Woman in Gold (film)

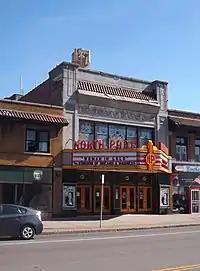
Buffalo, New York, theater showing the film.

Months later, happening upon an art book with "Woman in Gold" on the cover, Schoenberg has an epiphany. Using a narrow rule of law and precedents in which an art restitution law was retroactively applied, Schoenberg files a claim in US court against the Austrian government contesting their claim to the painting. An appeal goes to the Supreme Court of the United States, where in the matter of "Republic of Austria v. Altmann", the court rules in Altmann's favor, which results in the Austrian government attempting to persuade Altmann to retain the painting for the gallery, which she refuses. After a falling out over the issue of returning to Austria for a second time to argue the case, Altmann agrees for Schoenberg to go and argue the case in front of a panel of three arbiters in Vienna.